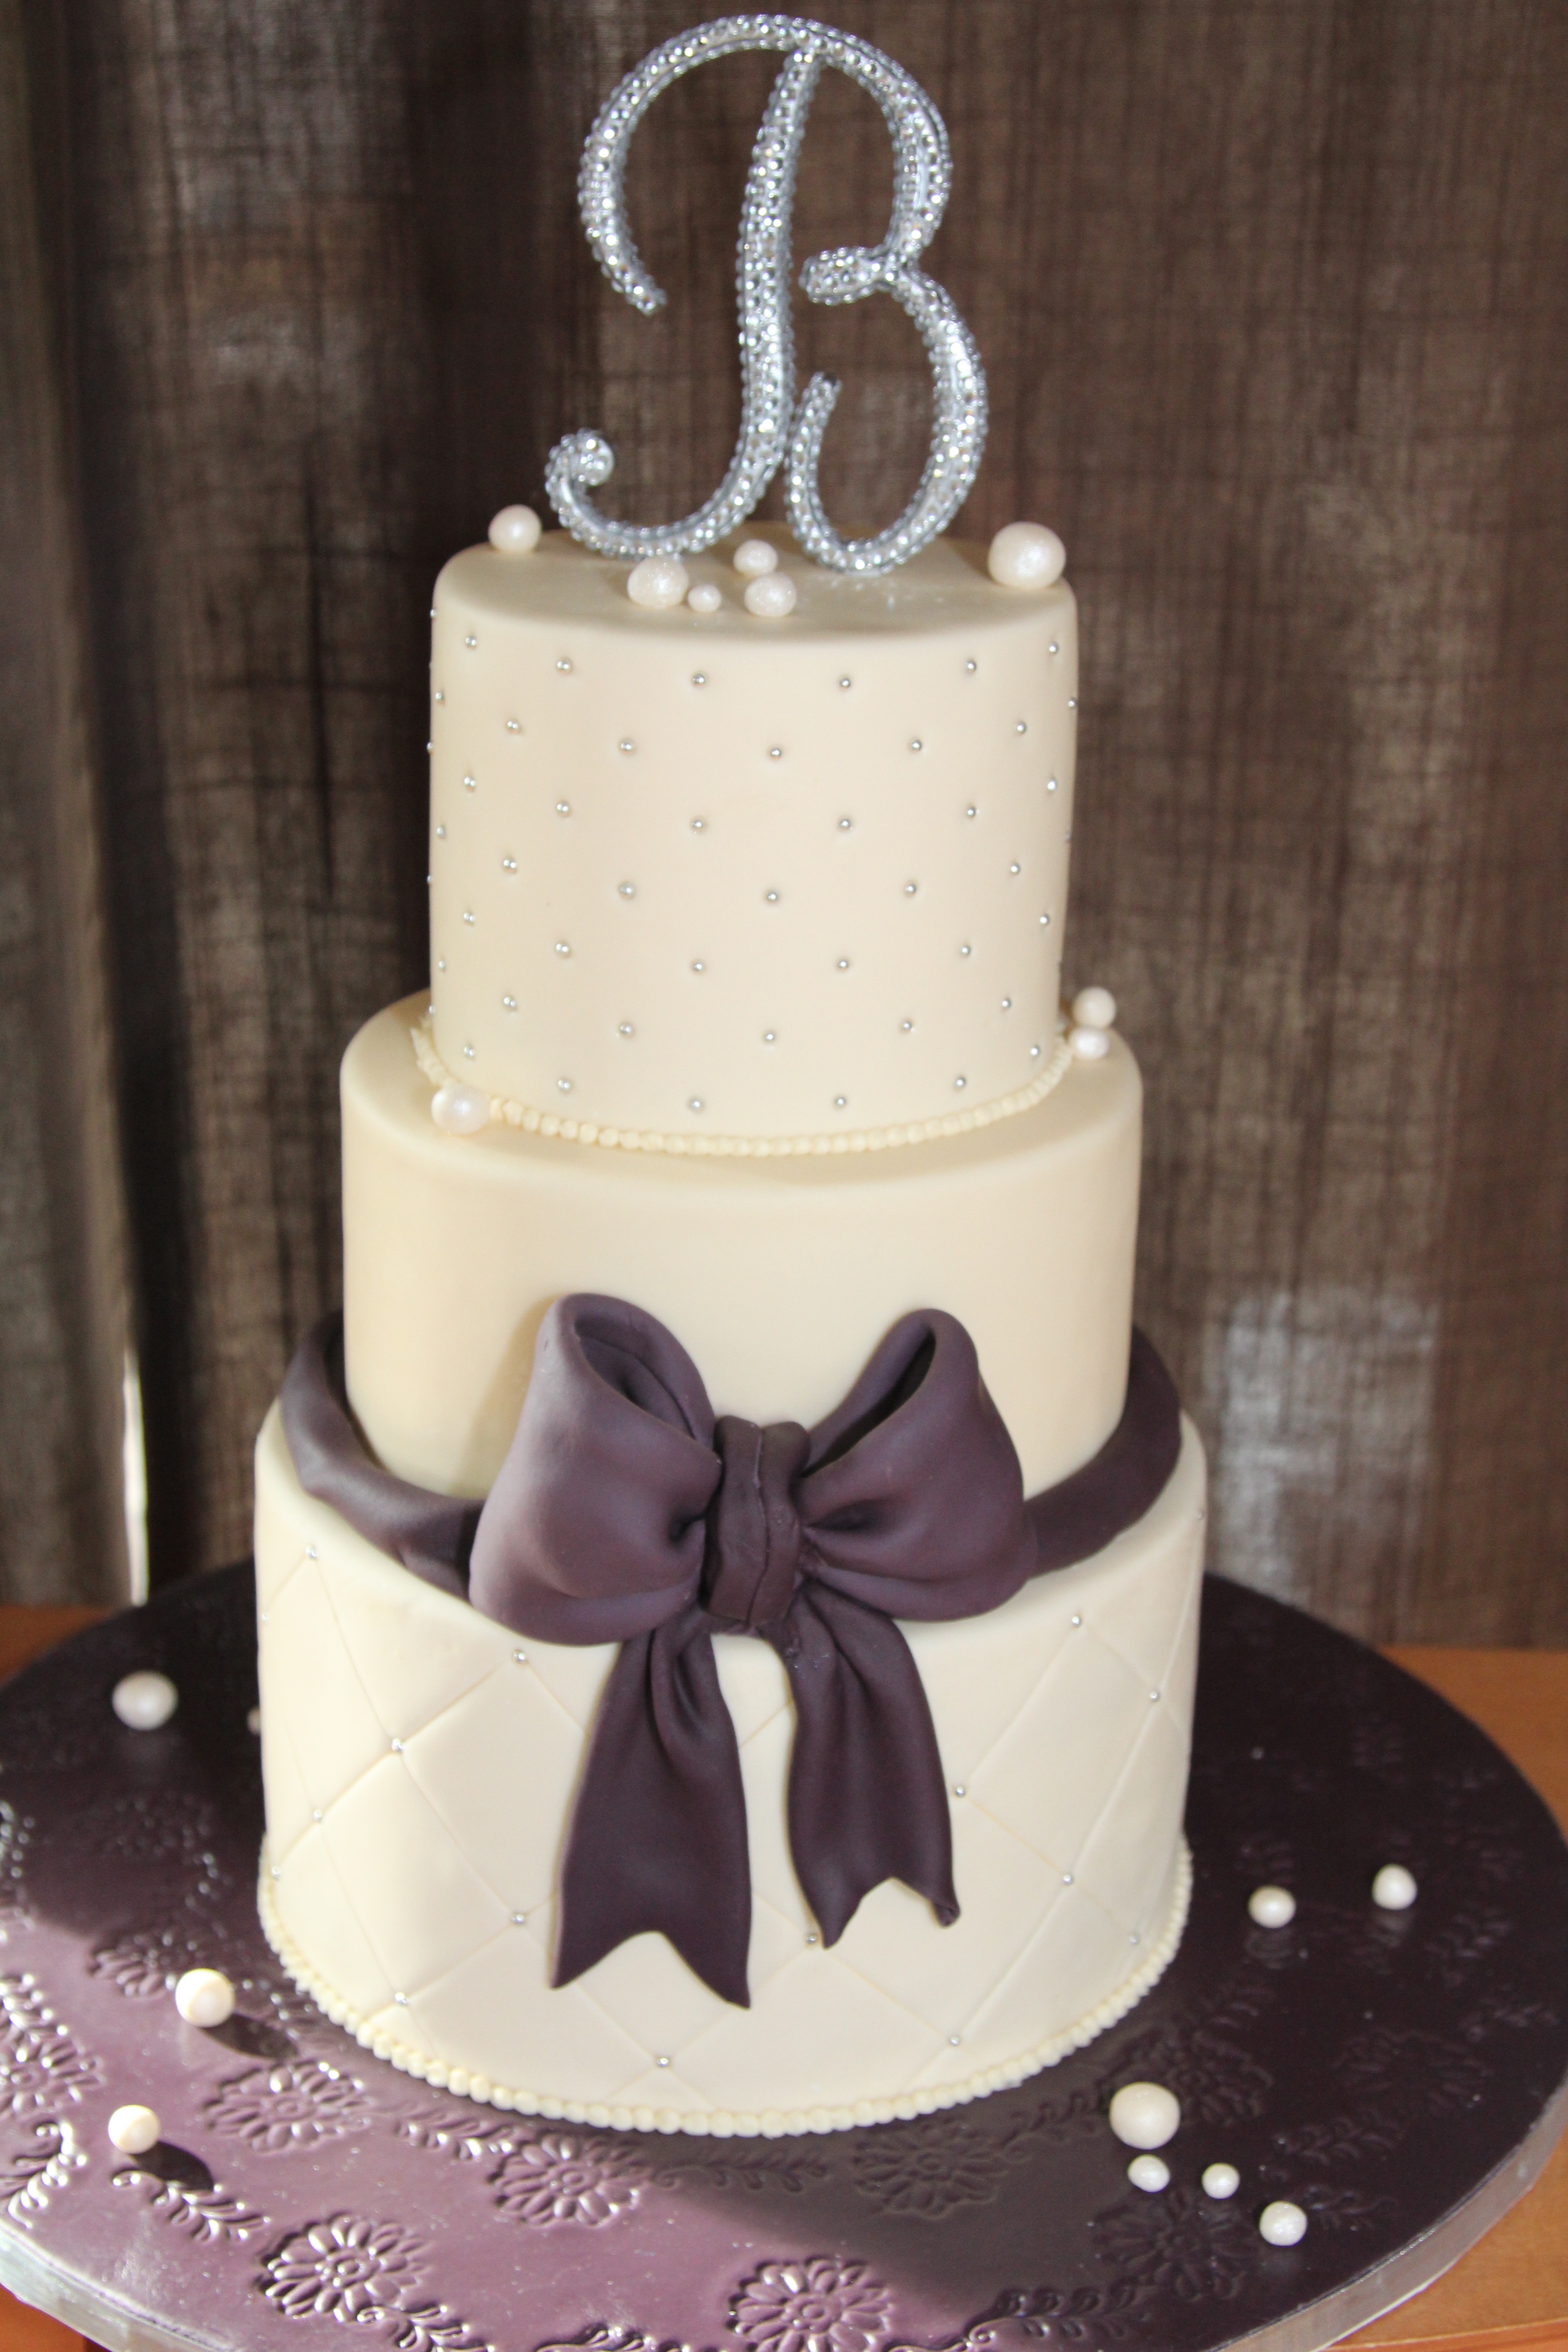
sweet, celebration, food, pink, chocolate, dessert, wedding, cake, birthday cake, sugar, icing, birthday, wedding cake, sugar paste, buttercream, cake decorating, wedding ceremony supply